Padayanivettom

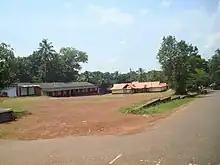

Padayanivettom Devi temple is a Hindu temple in Kerala. The temple is located at Vallikunnam in Mavelikkara taluk of Alappuzha district in the south Indian state of Kerala. The temple is situated about 10 km south of Mavelikkara, 9 km east of Ochira on NH 47.